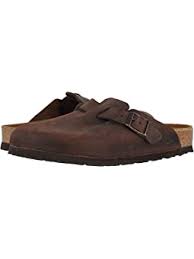
Label: Clog